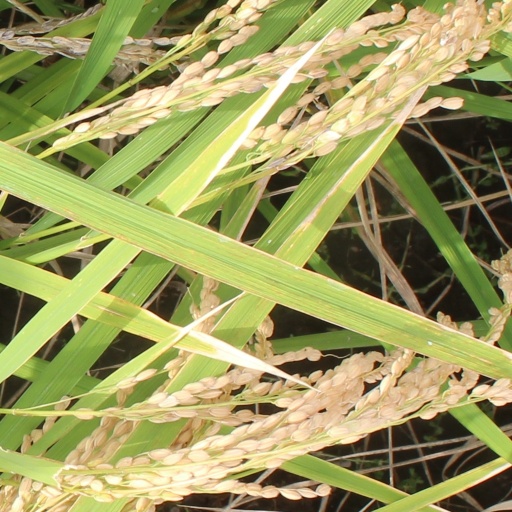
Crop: rice